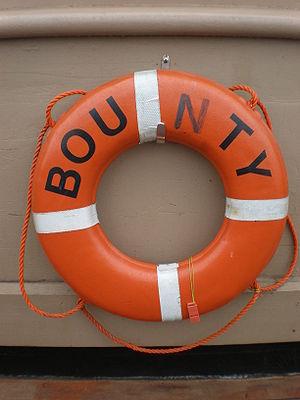
Une bouée de sauvetage est une bouée en forme de tore rigide destinée à éviter la noyade de personnes tombées à l'eau. Elle est obligatoire à bord de tout bateau et doit porter le nom du navire. Les bouées modernes peuvent être équipées de système lumineux, sonore ou de détection GPS.